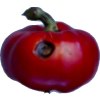
Label: red_pepper